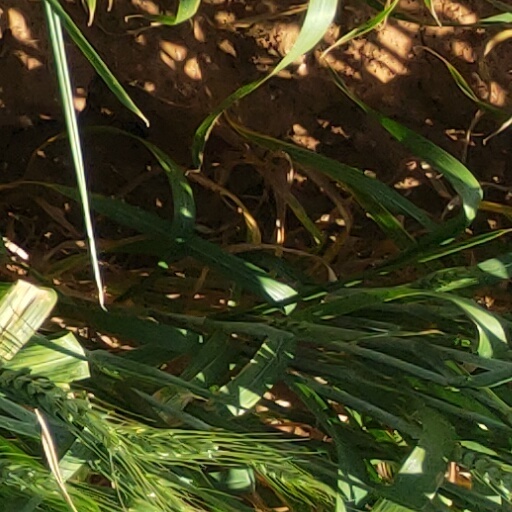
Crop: wheat